Rapallo

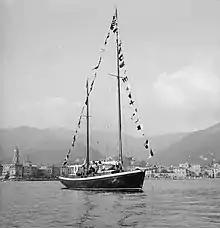
Göran Schildt's ketch Daphne arriving in Rapallo in 1948

Nobel laureate Eugenio Montale wrote a poem entitled "Caffe a Rapallo", published in his early collection Ossi di Seppia (Cuttlefish Bones).